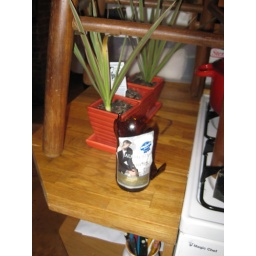
the day of the flood, a beer bottle also exploded in my kitchen